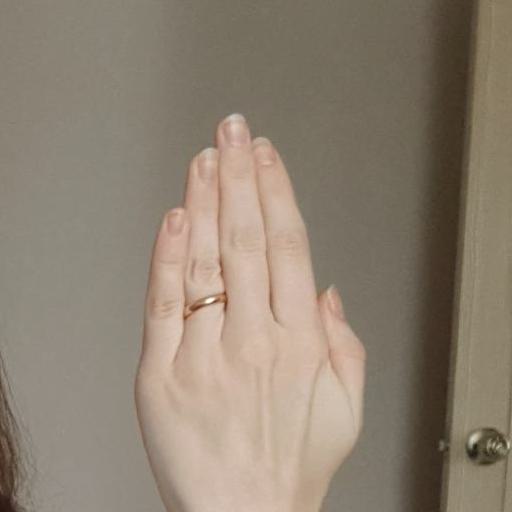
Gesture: stop_inverted